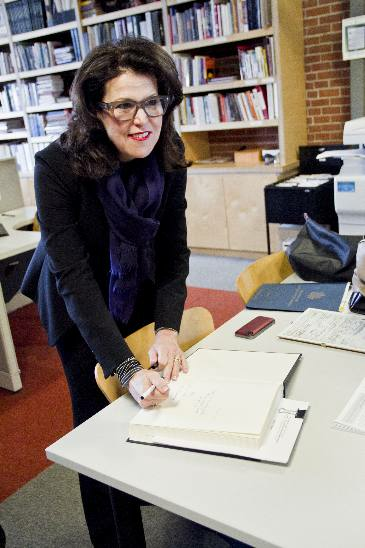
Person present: Yes